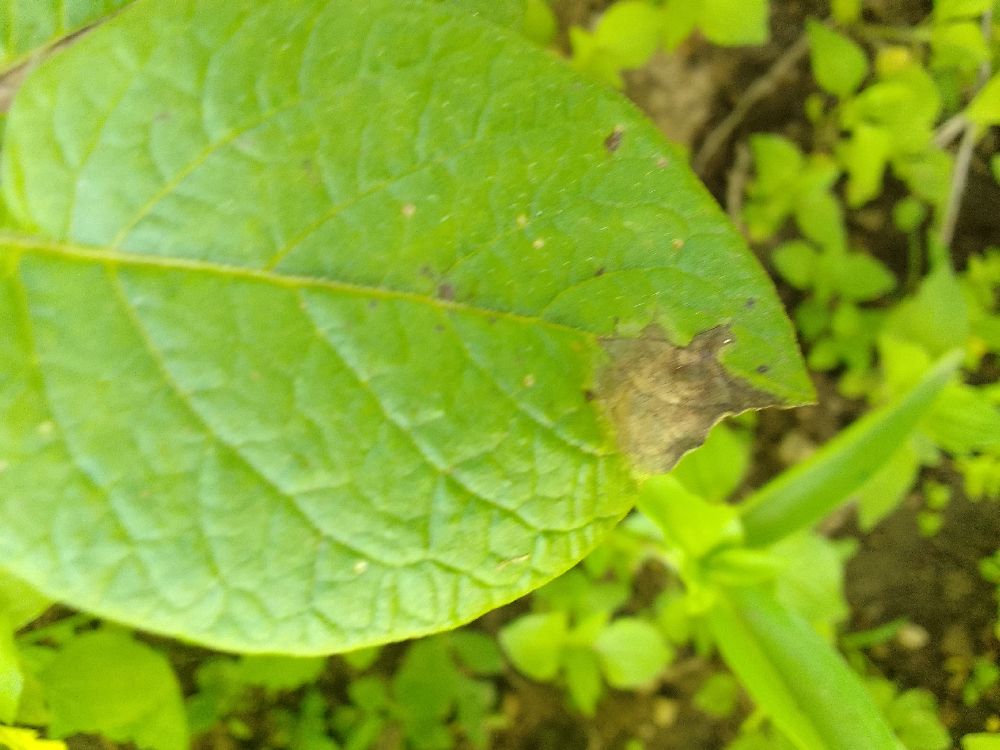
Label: Late blight